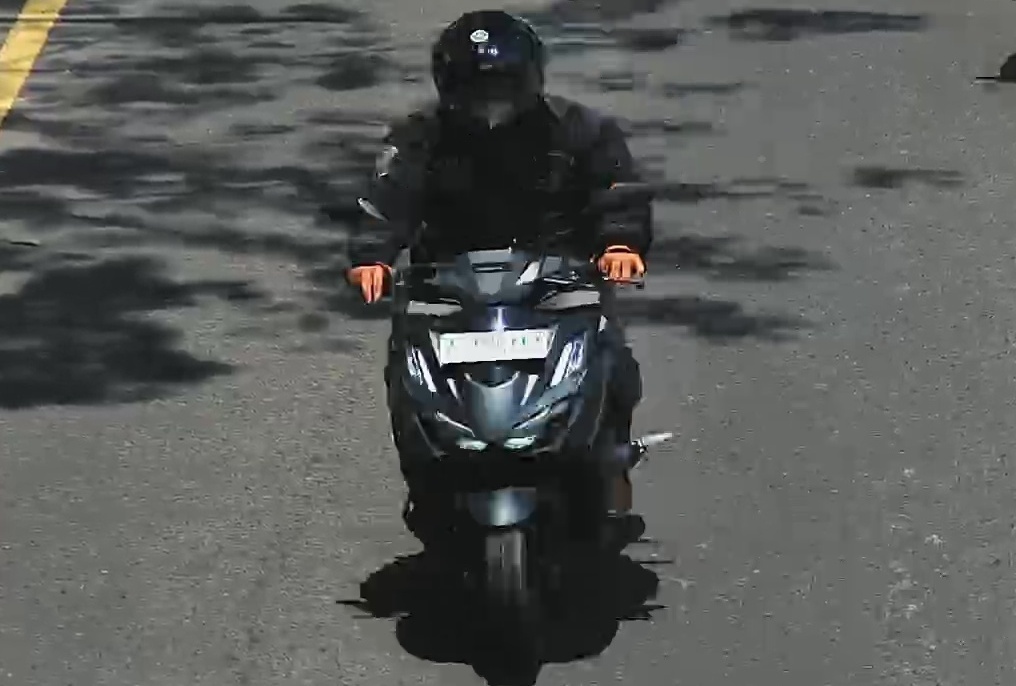
person-with-helmet: 1
person-without-helmet: 0